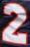
Number: 2